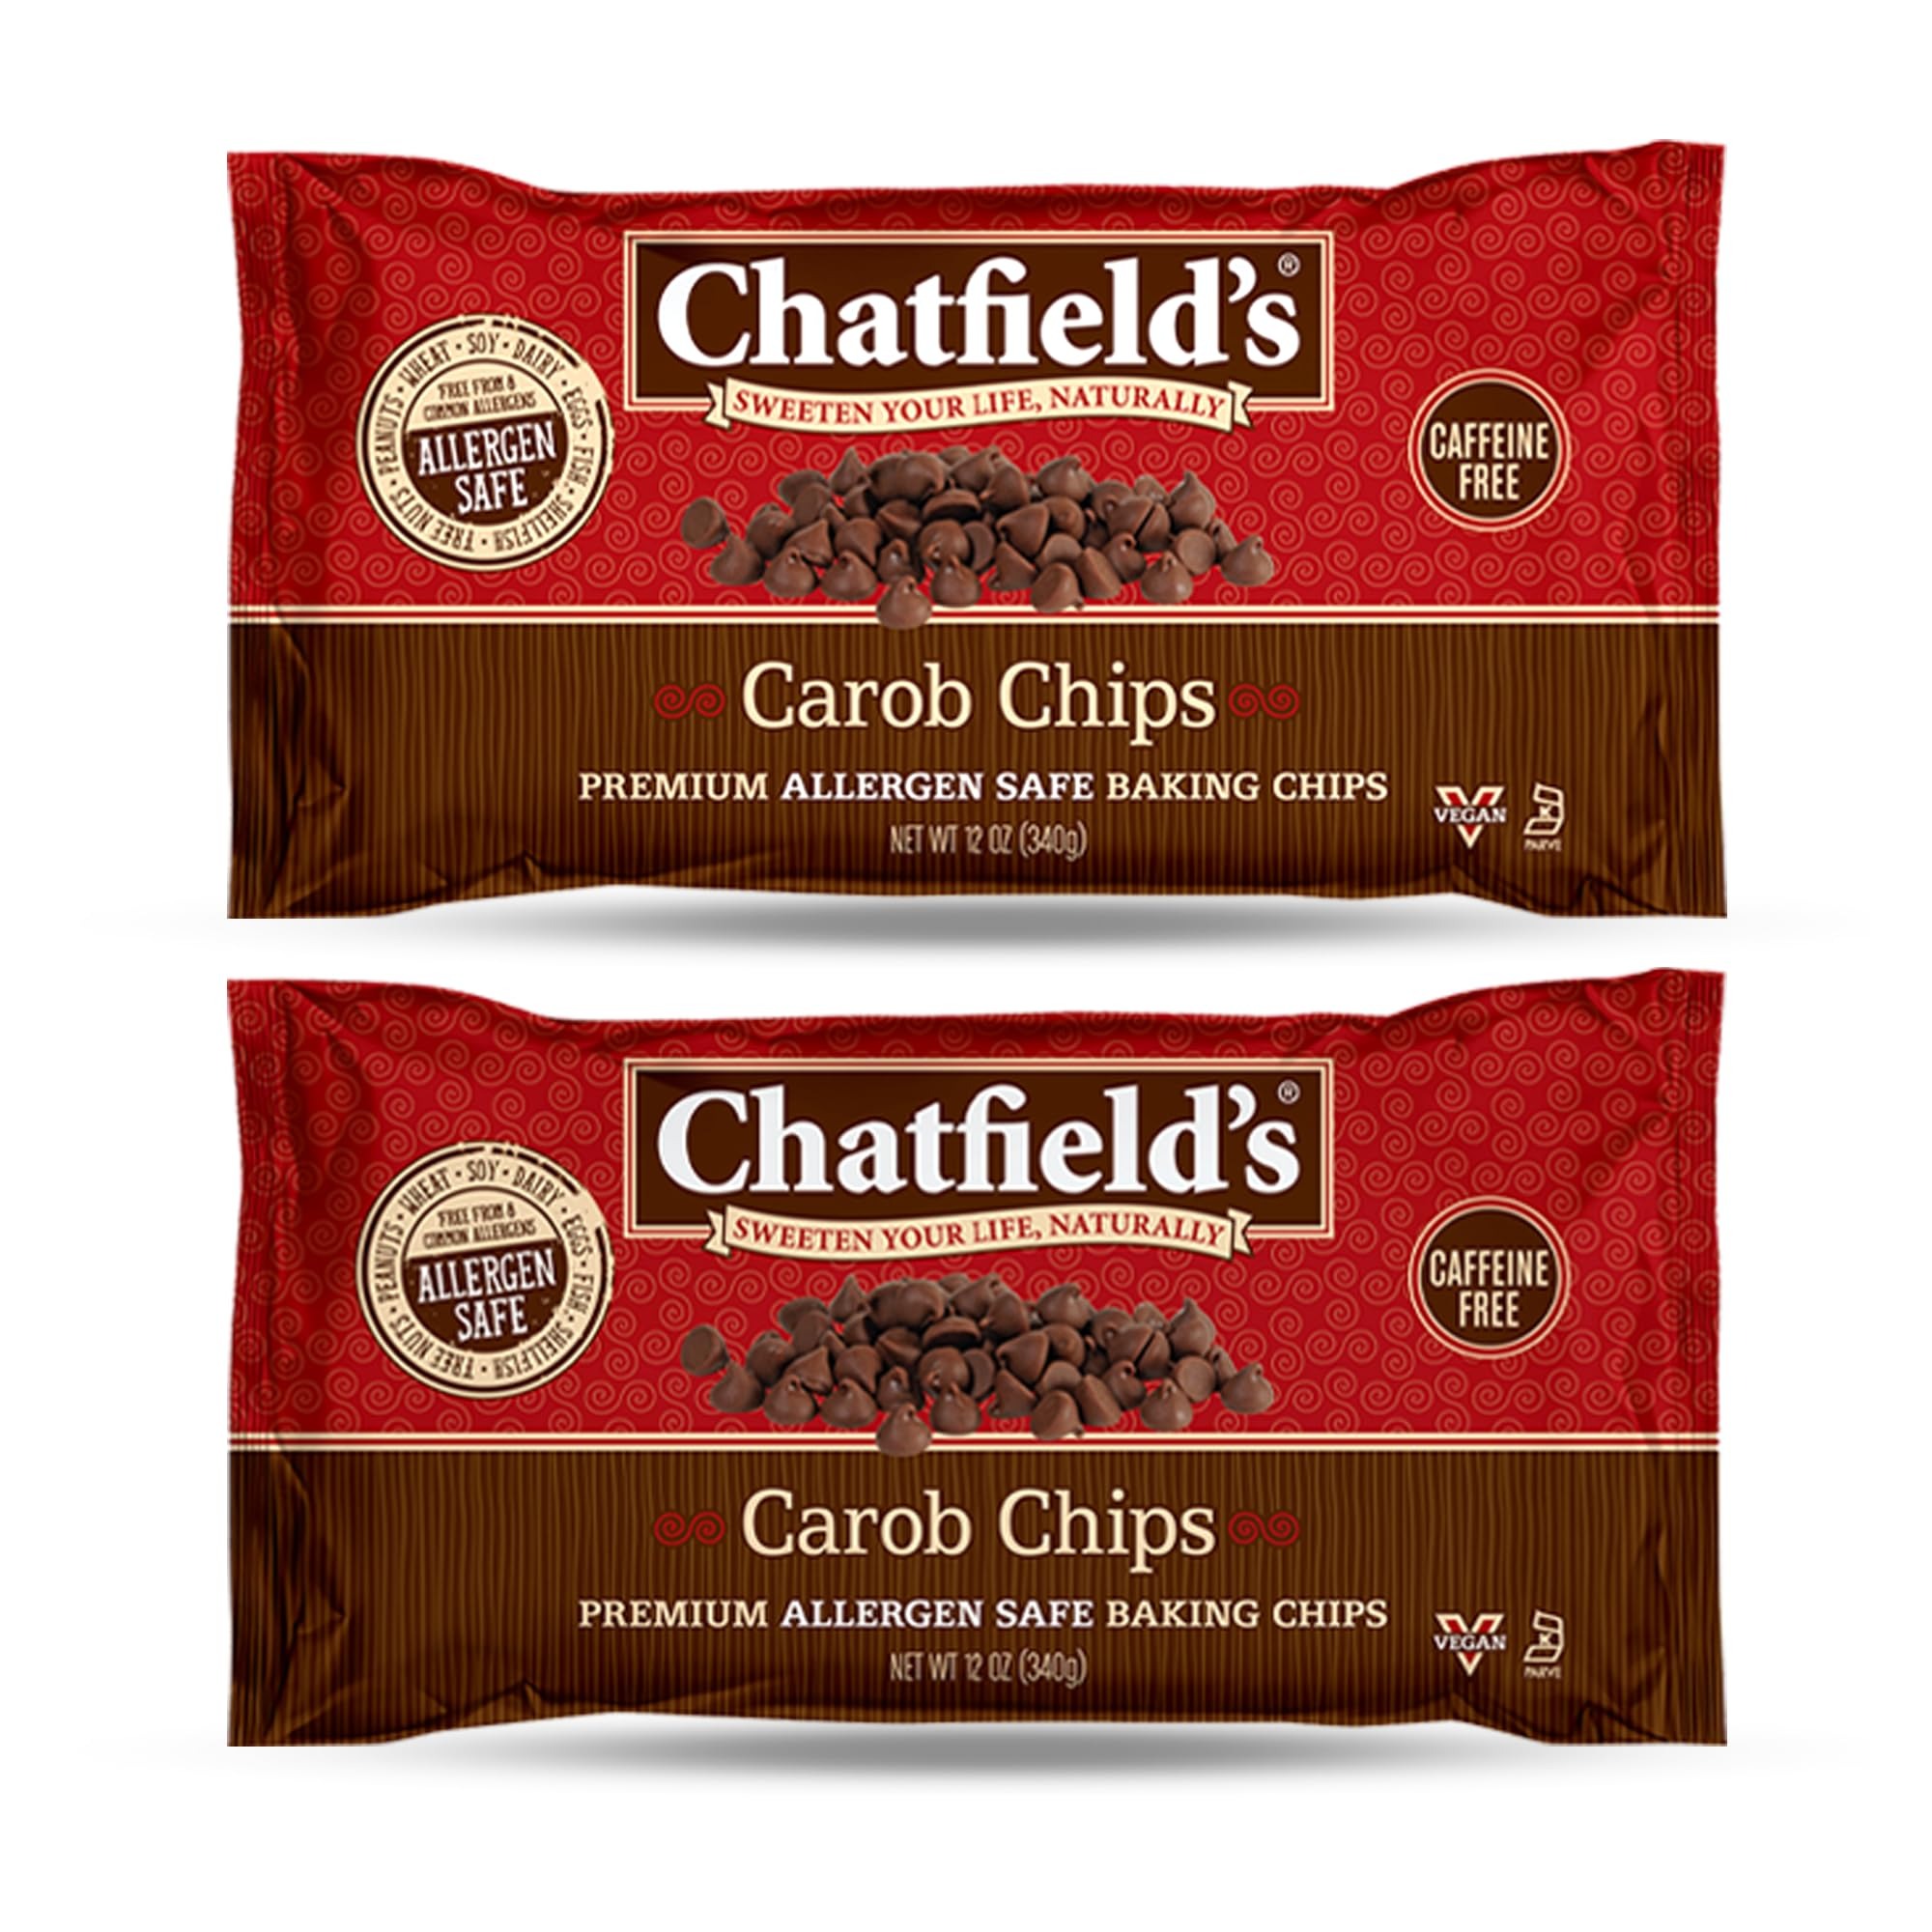
Item Name: Carob Chips - Baking Chips - 12 oz (Pack of 2)
Bullet Point 1: Delicious & Family-Friendly: These Carob Chips offer a naturally sweet & rich flavor that appeals to the whole family. Perfect for those seeking a wholesome & tasty alternative to chocolate chips.
Bullet Point 2: Versatile Baking Essential: Ideal for cookies, brownies, muffins, & more, these carob chips are a versatile addition to your kitchen. Use them as a topping for desserts or mix them into recipes to sweeten your life naturally.
Bullet Point 3: Health-Conscious Choice: Enjoy the benefits of carob with these chips that are caffeine-free, nut-free, dairy-free, & gluten-free. These carob chips are also certified kosher.
Bullet Point 4: Chocolate Substitute: These Carob Chips are a great alternative to traditional chocolate chips, offering a similar texture & sweetness without the caffeine or dairy.
Bullet Point 5: Pack of 2: Enjoy the convenience of a pack of 2 of these Carob Chips, ensuring you have an ample supply for all your baking and snacking needs. Stock up and always have these delicious, dairy-free chips on hand!
Product Description: Indulge in the deliciously rich and creamy flavor of these Carob Chips, a perfect dairy-free alternative for all your baking and snacking needs. These chips come in convenient 12 oz bags, making it easy to stock up and have them on hand whenever you're craving a sweet treat. Made without any dairy, these Carob Chips are ideal for those seeking to avoid traditional chocolate. Their natural sweetness and smooth texture make them a versatile ingredient, perfect for adding to your favorite baked goods, from cookies and brownies to muffins and cakes. These Carob Chips are not only a delightful snack right out of the bag but also an excellent topping for desserts like ice cream, yogurt, or smoothie bowls. Elevate your culinary creations with the subtle, naturally sweet flavor of these Carob Chips, and enjoy a guilt-free indulgence that fits your lifestyle.
Value: 24.0
Unit: Ounce

Price: 24.99